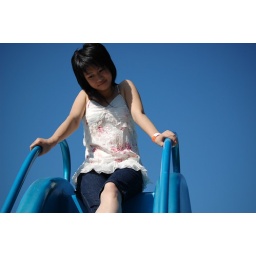
under the blue sky and thinking...